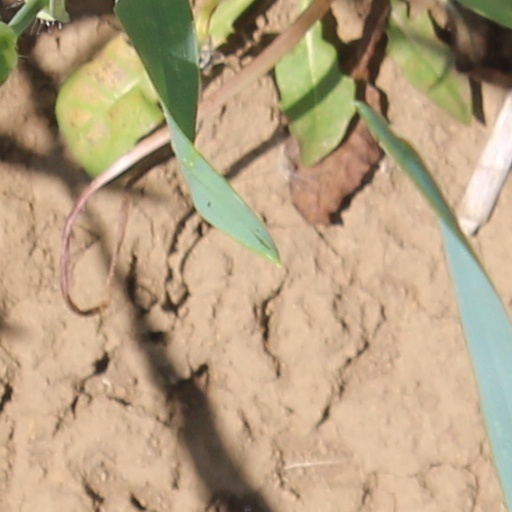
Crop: wheat